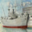
Label: ship